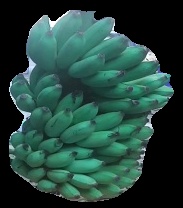
Variety: elakki-bale
Grade: grade2